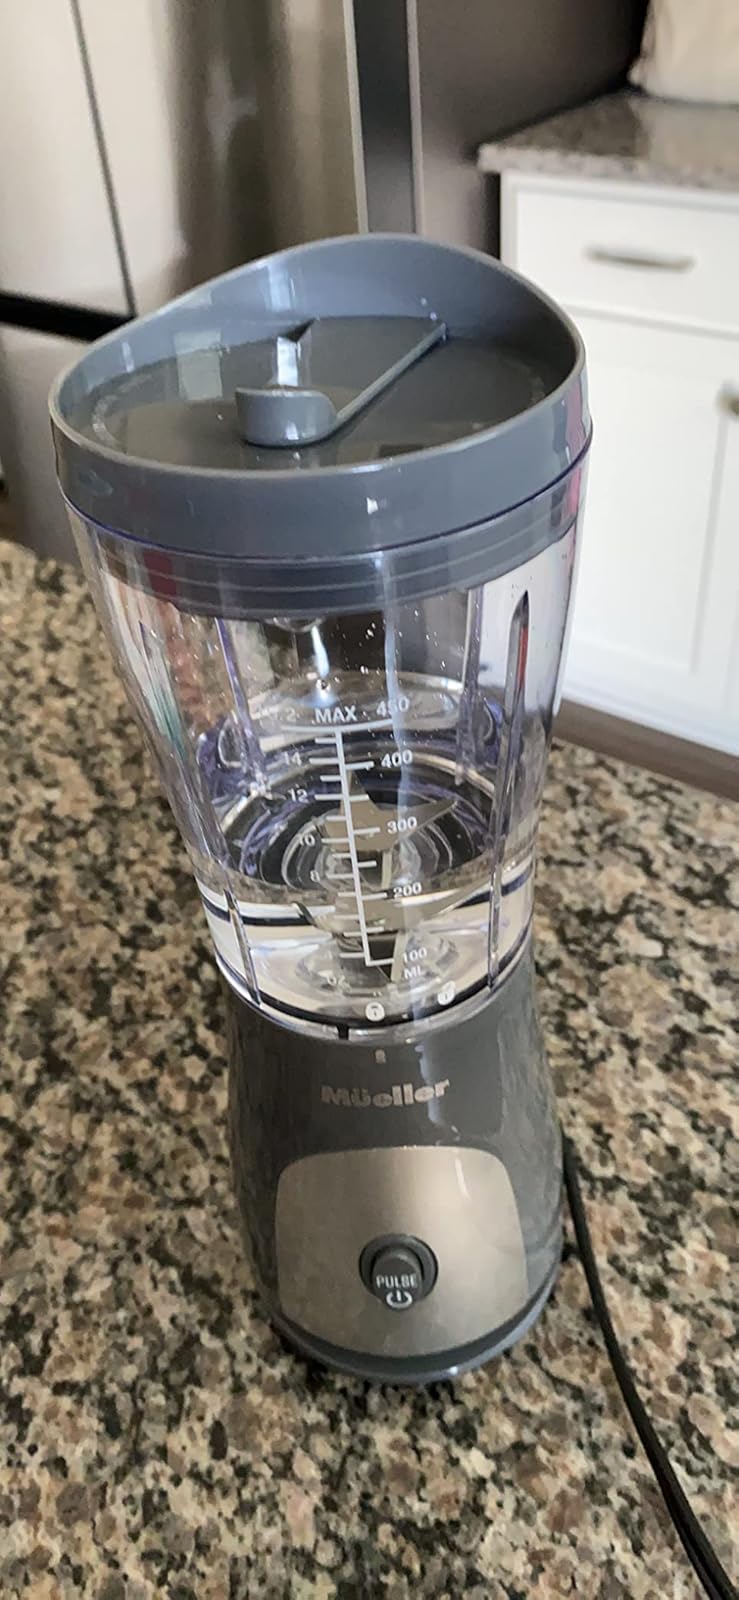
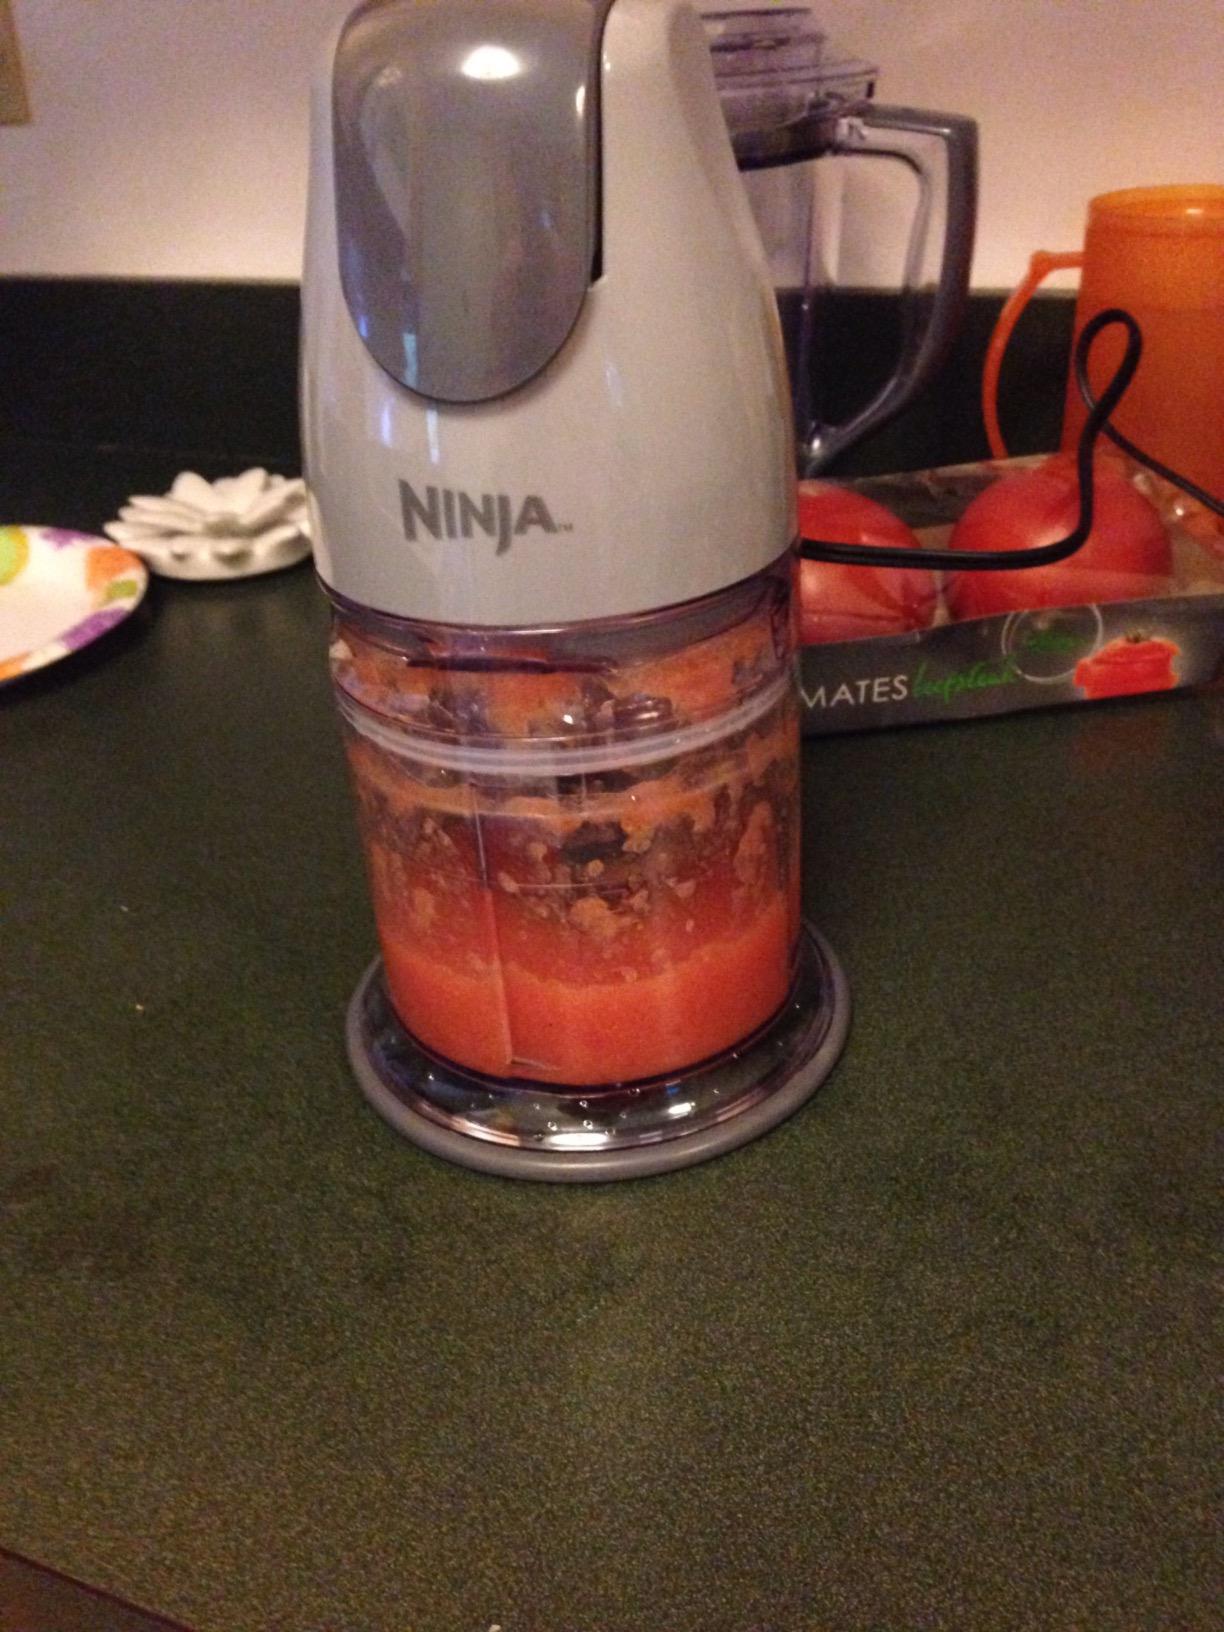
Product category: items_blender
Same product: no